Folcroft station

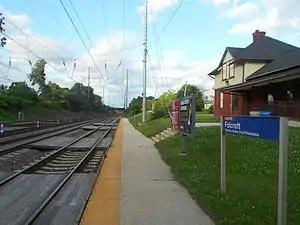
Folcroft station platform in June 2014.

Folcroft station is a SEPTA train station on the Wilmington/Newark Line in Pennsylvania. The line offers southbound service to Wilmington and Newark, Delaware and northbound service to Philadelphia. Located at Primos and Elmwood Avenues in Folcroft, the station has a 43-space parking lot.